Cueca

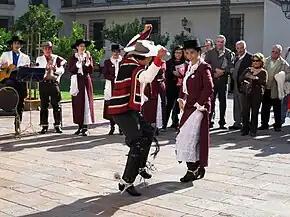
A couple dancing Cueca at Palacio de La Moneda during "El Dieciocho"

Cueca is a family of musical styles and associated dances from Chile, Argentina, and Bolivia. In Chile, the cueca holds the status of national dance, where it was officially declared as such by the Pinochet dictatorship on September 18, 1979.